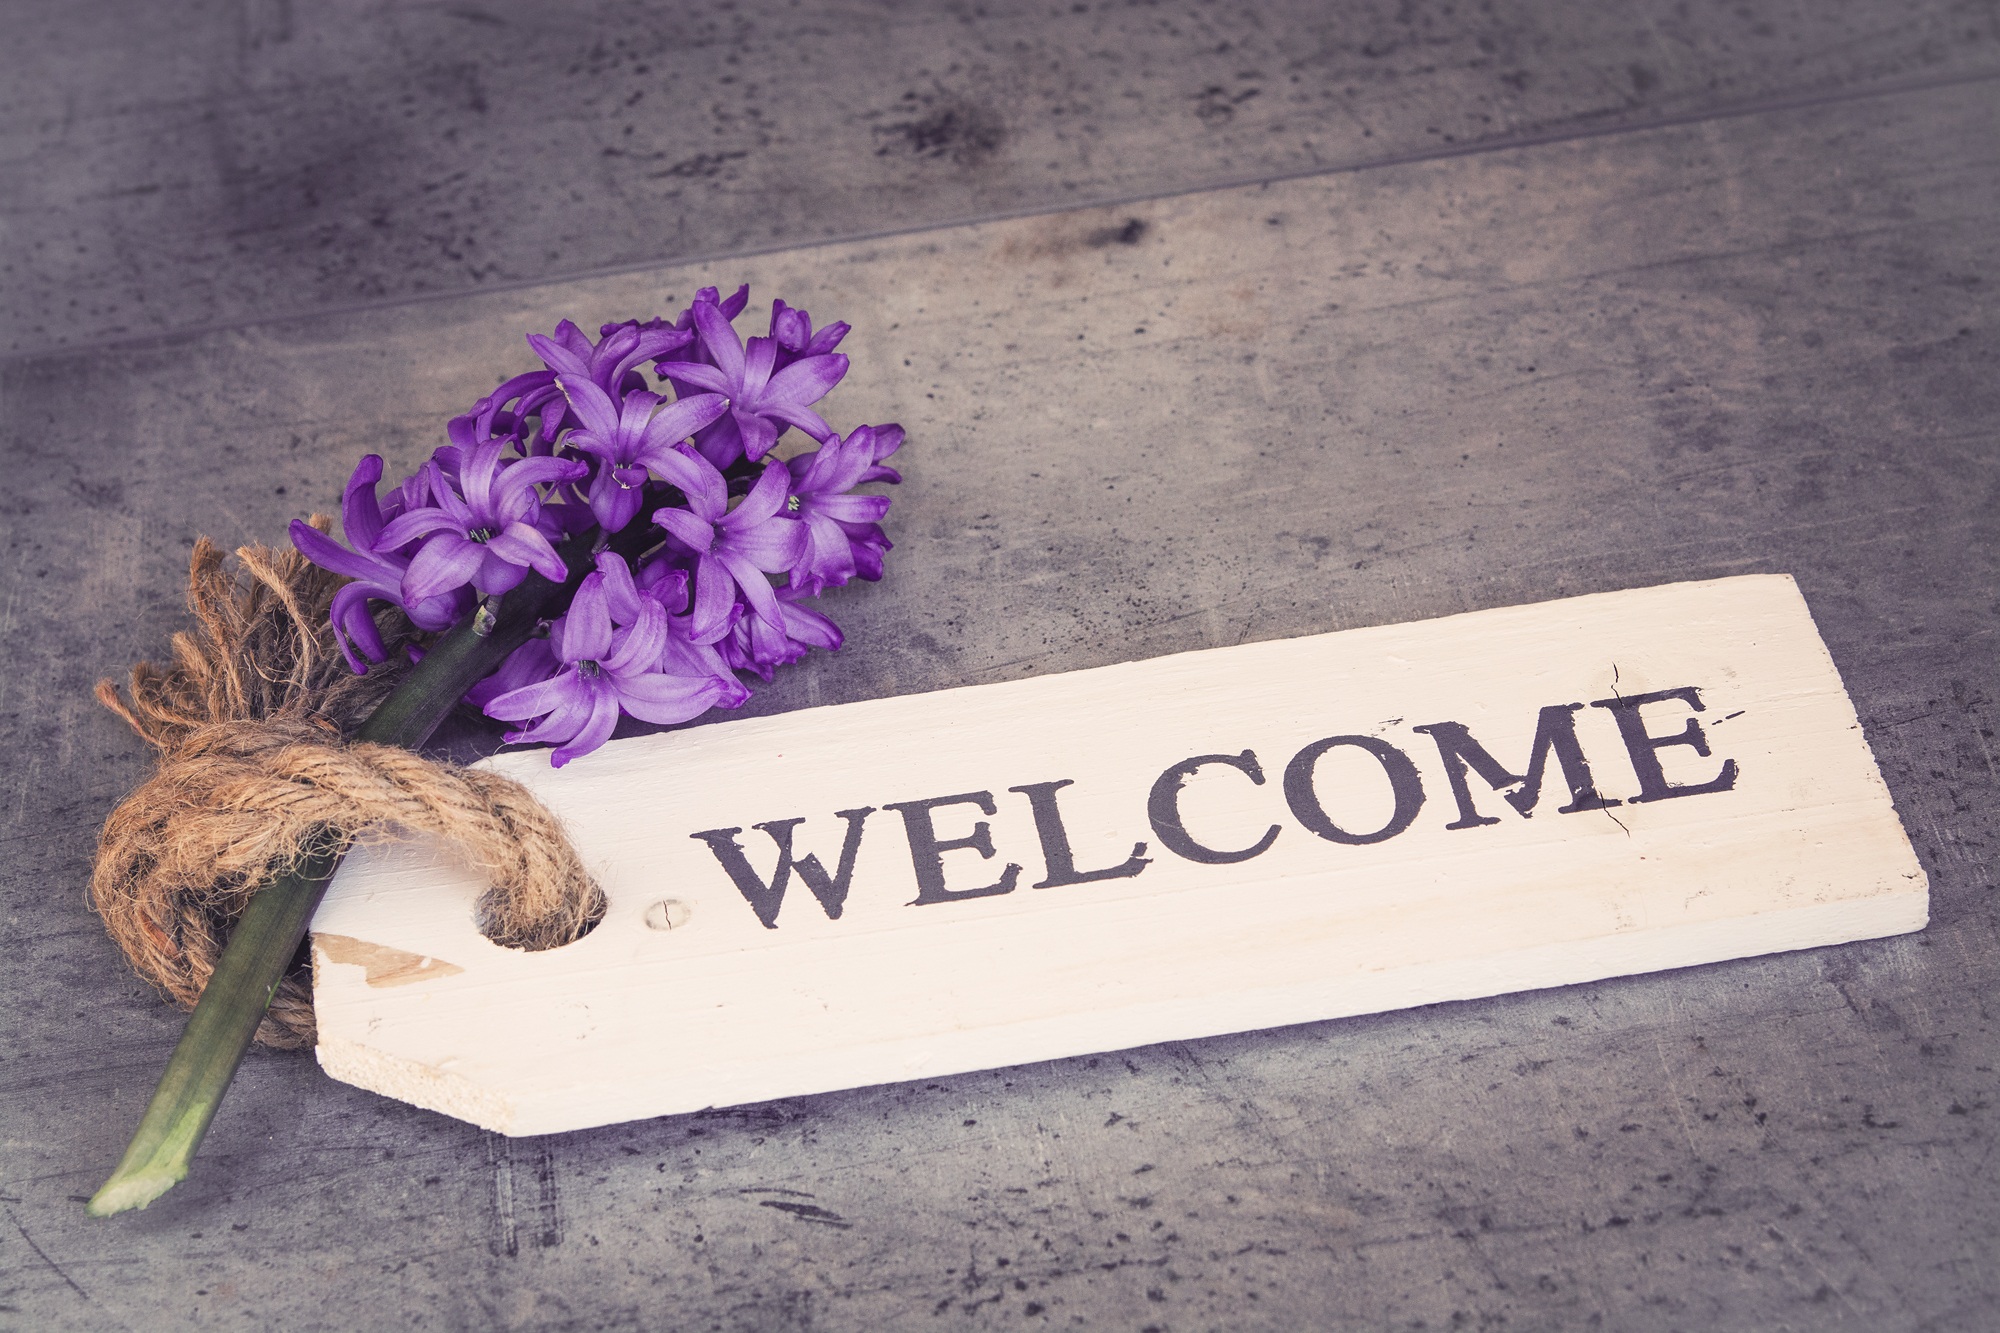
flower, number, blue, close, flowers, font, violet, shield, welcome, fragrant, purple flower, labeled, hyacinth, spring flower, wooden sign, blue flowers, schnittblume, fragrant flower, white sign, block letters